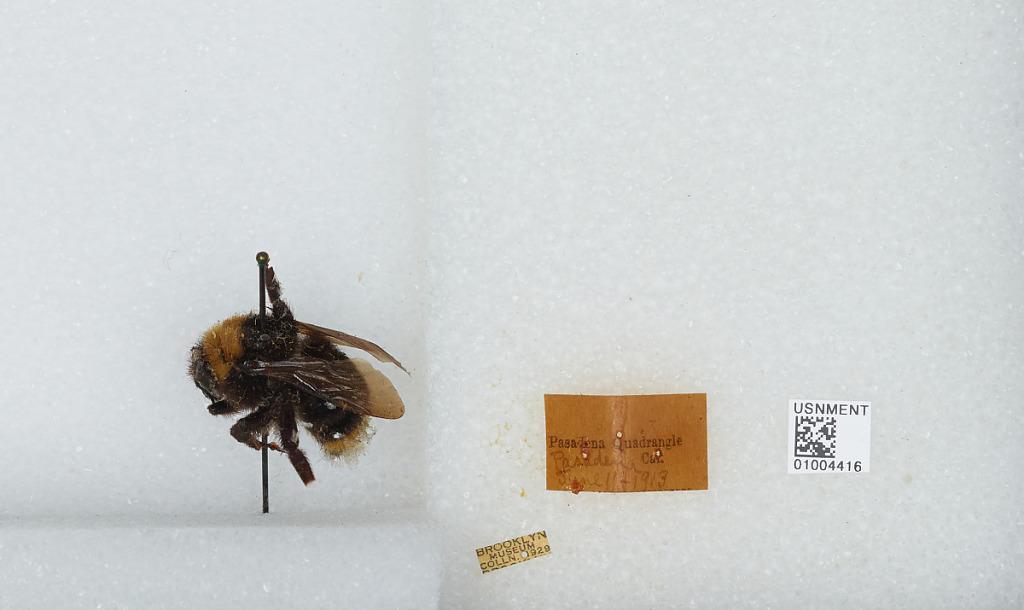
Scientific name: Bombus (Fervidobombus) californicus Smith
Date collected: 1913-6-11
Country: United States
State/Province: California
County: Los Angeles
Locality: Pasadena Quadrangle, Pasadena
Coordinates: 34.1561, -118.132